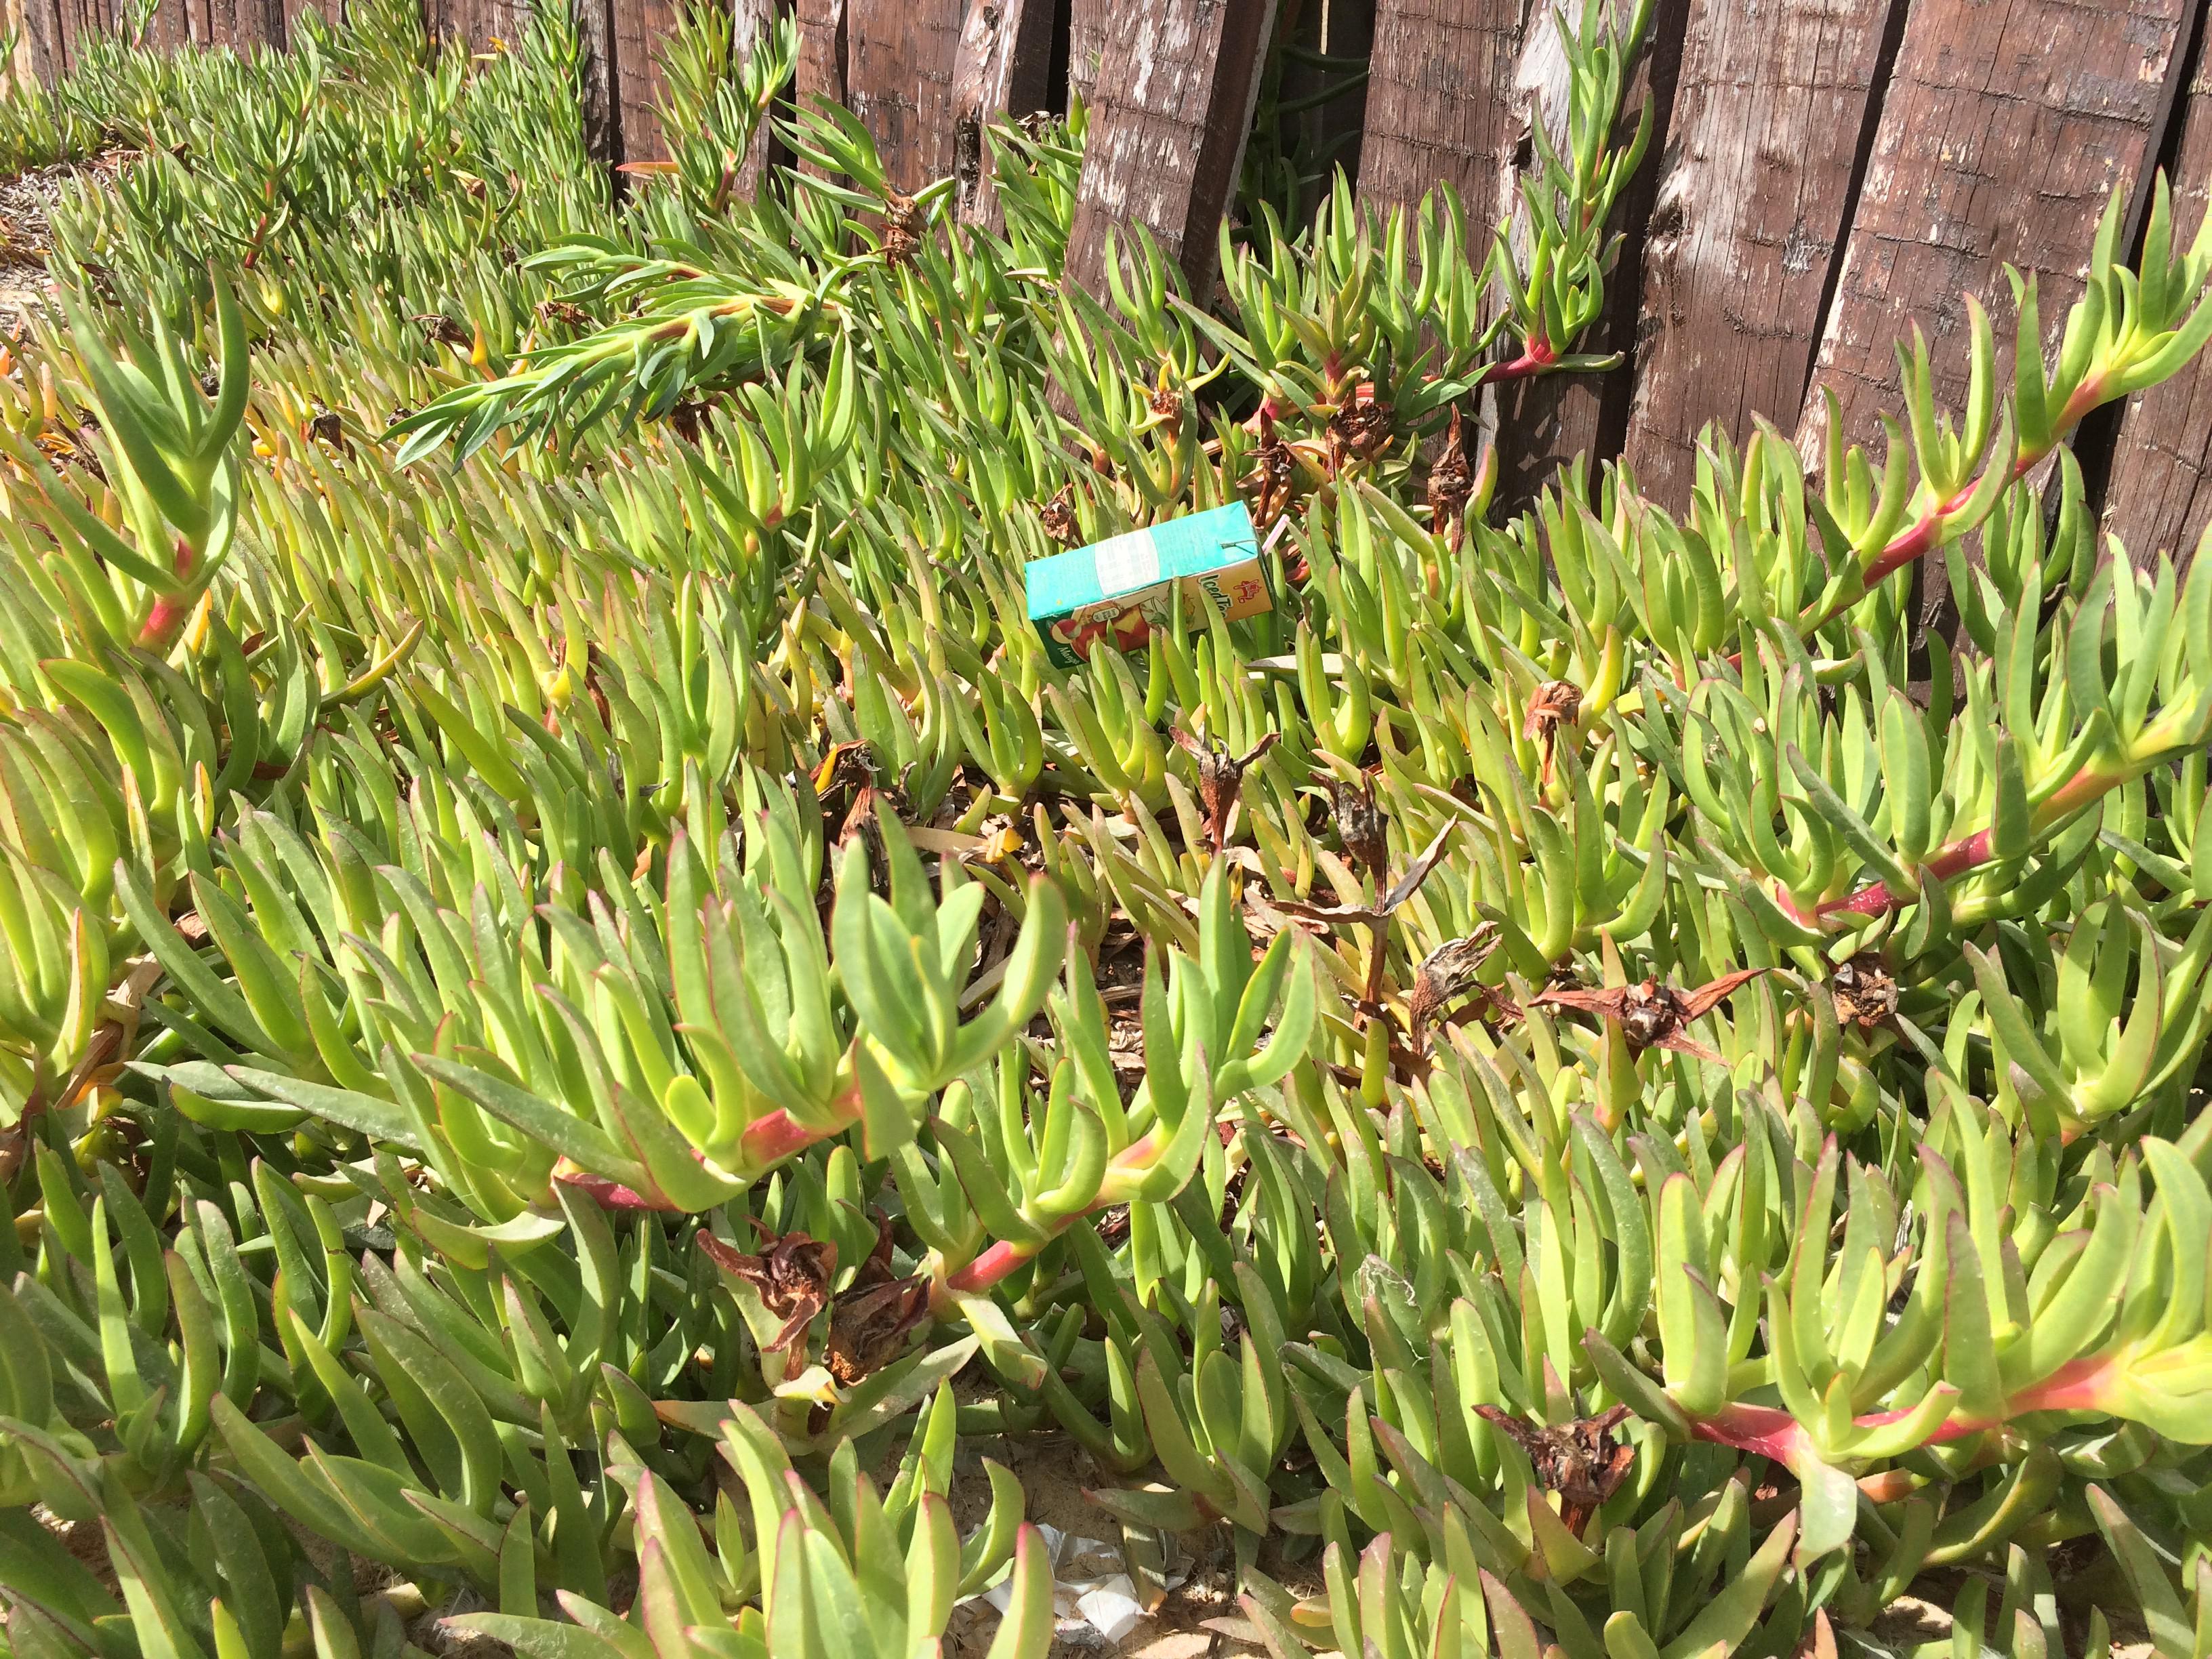
Object: Plastic straw (Straw)

Object: Drink carton (Carton)